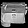
Label: Bag